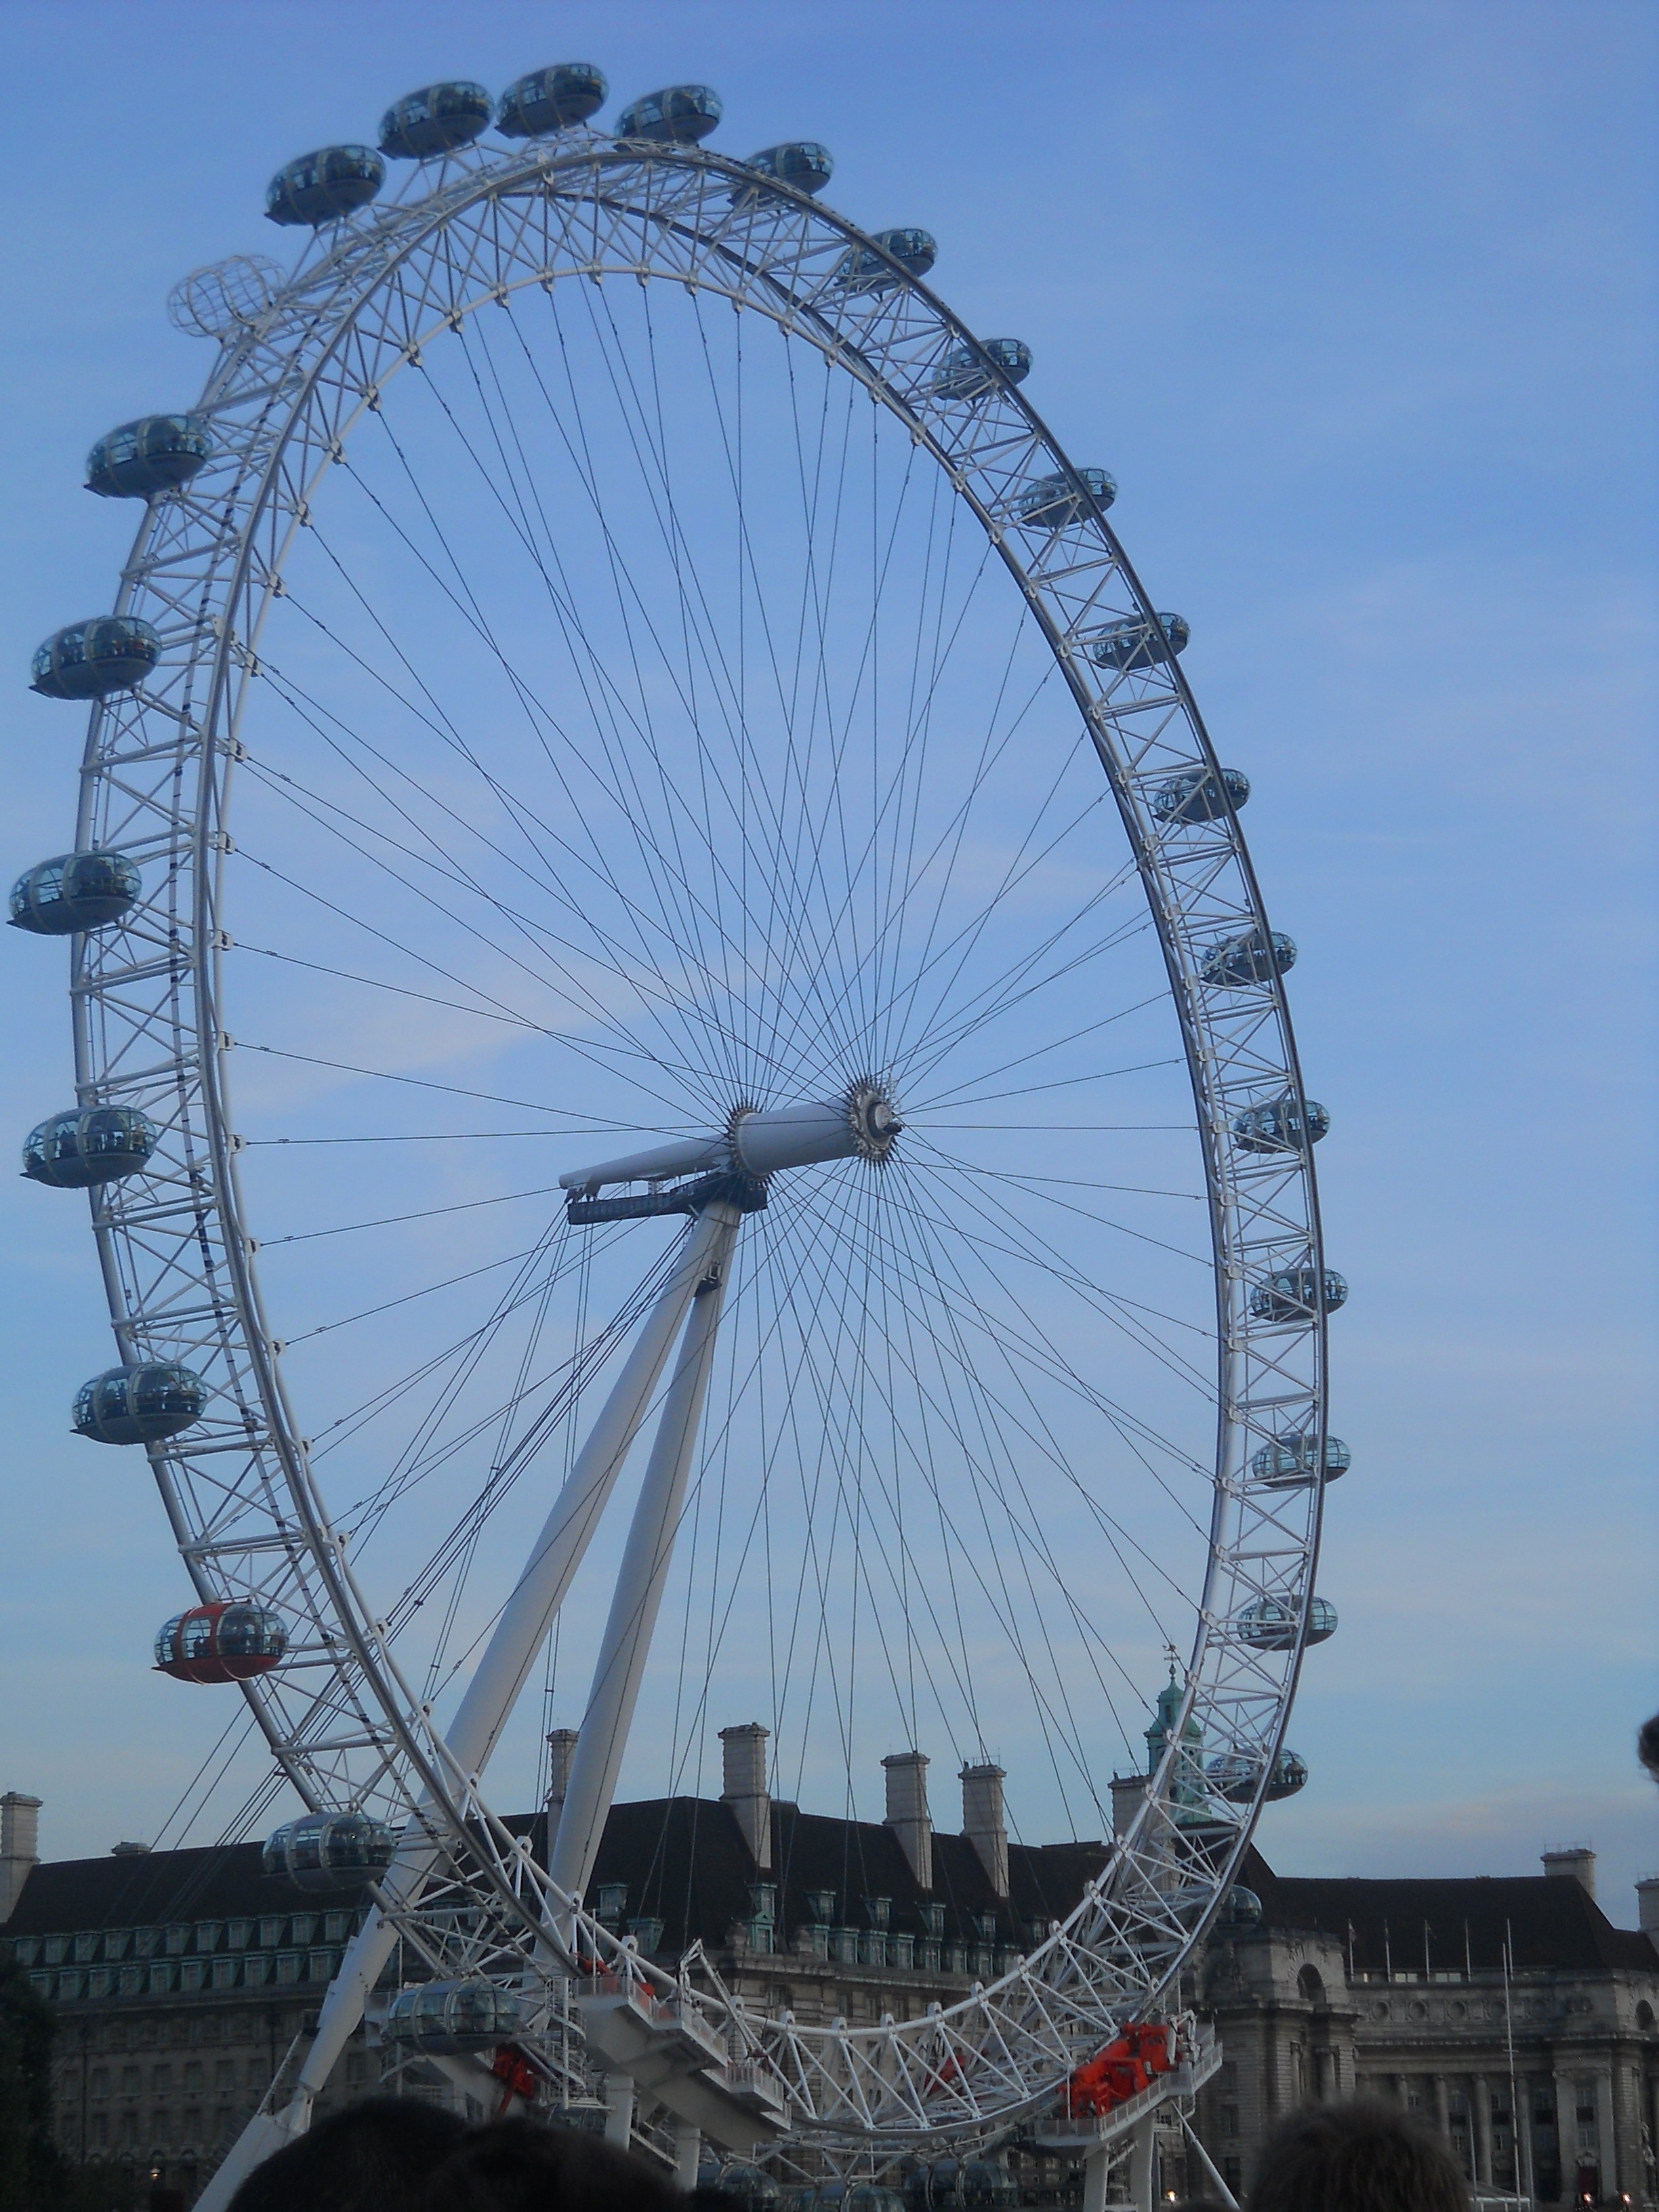
structure, sky, recreation, ferris wheel, london eye, capital, clouds, outlook, tourist attraction, united kingdom, outdoor recreation, geographical feature